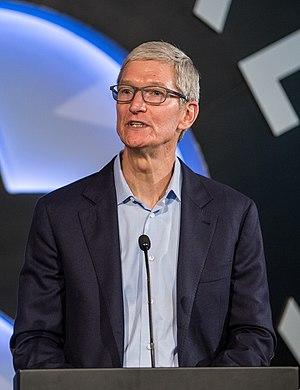
Timothy Donald Cook, dit Tim Cook [tɪm kʊk], né le 1ᵉʳ novembre 1960 à Mobile, est un chef d'entreprise américain, actuel président directeur général d'Apple. À la suite de la démission de Steve Jobs pour des raisons de santé, le 24 août 2011, il prend la direction du groupe qu'il avait rejoint en mars 1998.